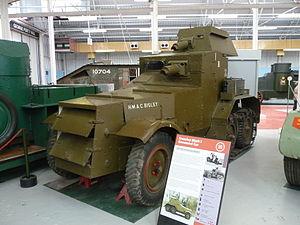
Crossley Motors fut un constructeur automobile anglais basé à Manchester, en Angleterre. Il a produit environ 19.000 voitures de haute qualité entre 1904 et 1938, 5.500 bus entre 1926 et 1958 et 21.000 véhicules utilitaires et militaires entre 1914 et 1945.